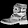
Label: Ankle boot